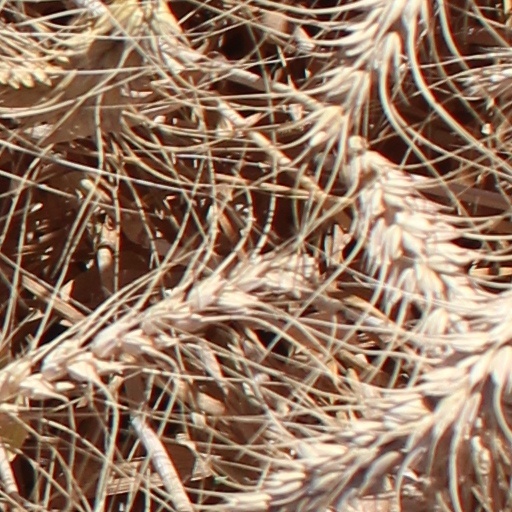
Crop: wheat